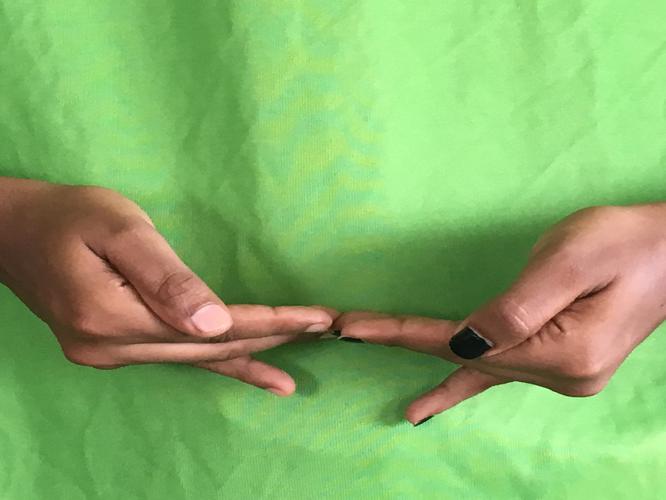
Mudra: Khatva
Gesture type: double_hand